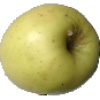
Label: Apple Golden 2